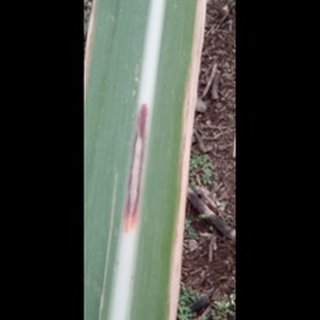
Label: sugarcane_red_rot